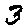
Label: 3